Hannington, Wiltshire

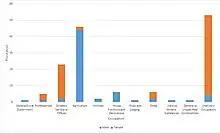

The occupations recorded for the parish in 1881 are shown in the graph (left). They were dominated by agriculture with 46 people, almost all male, while those employed in domestic service were almost all female.